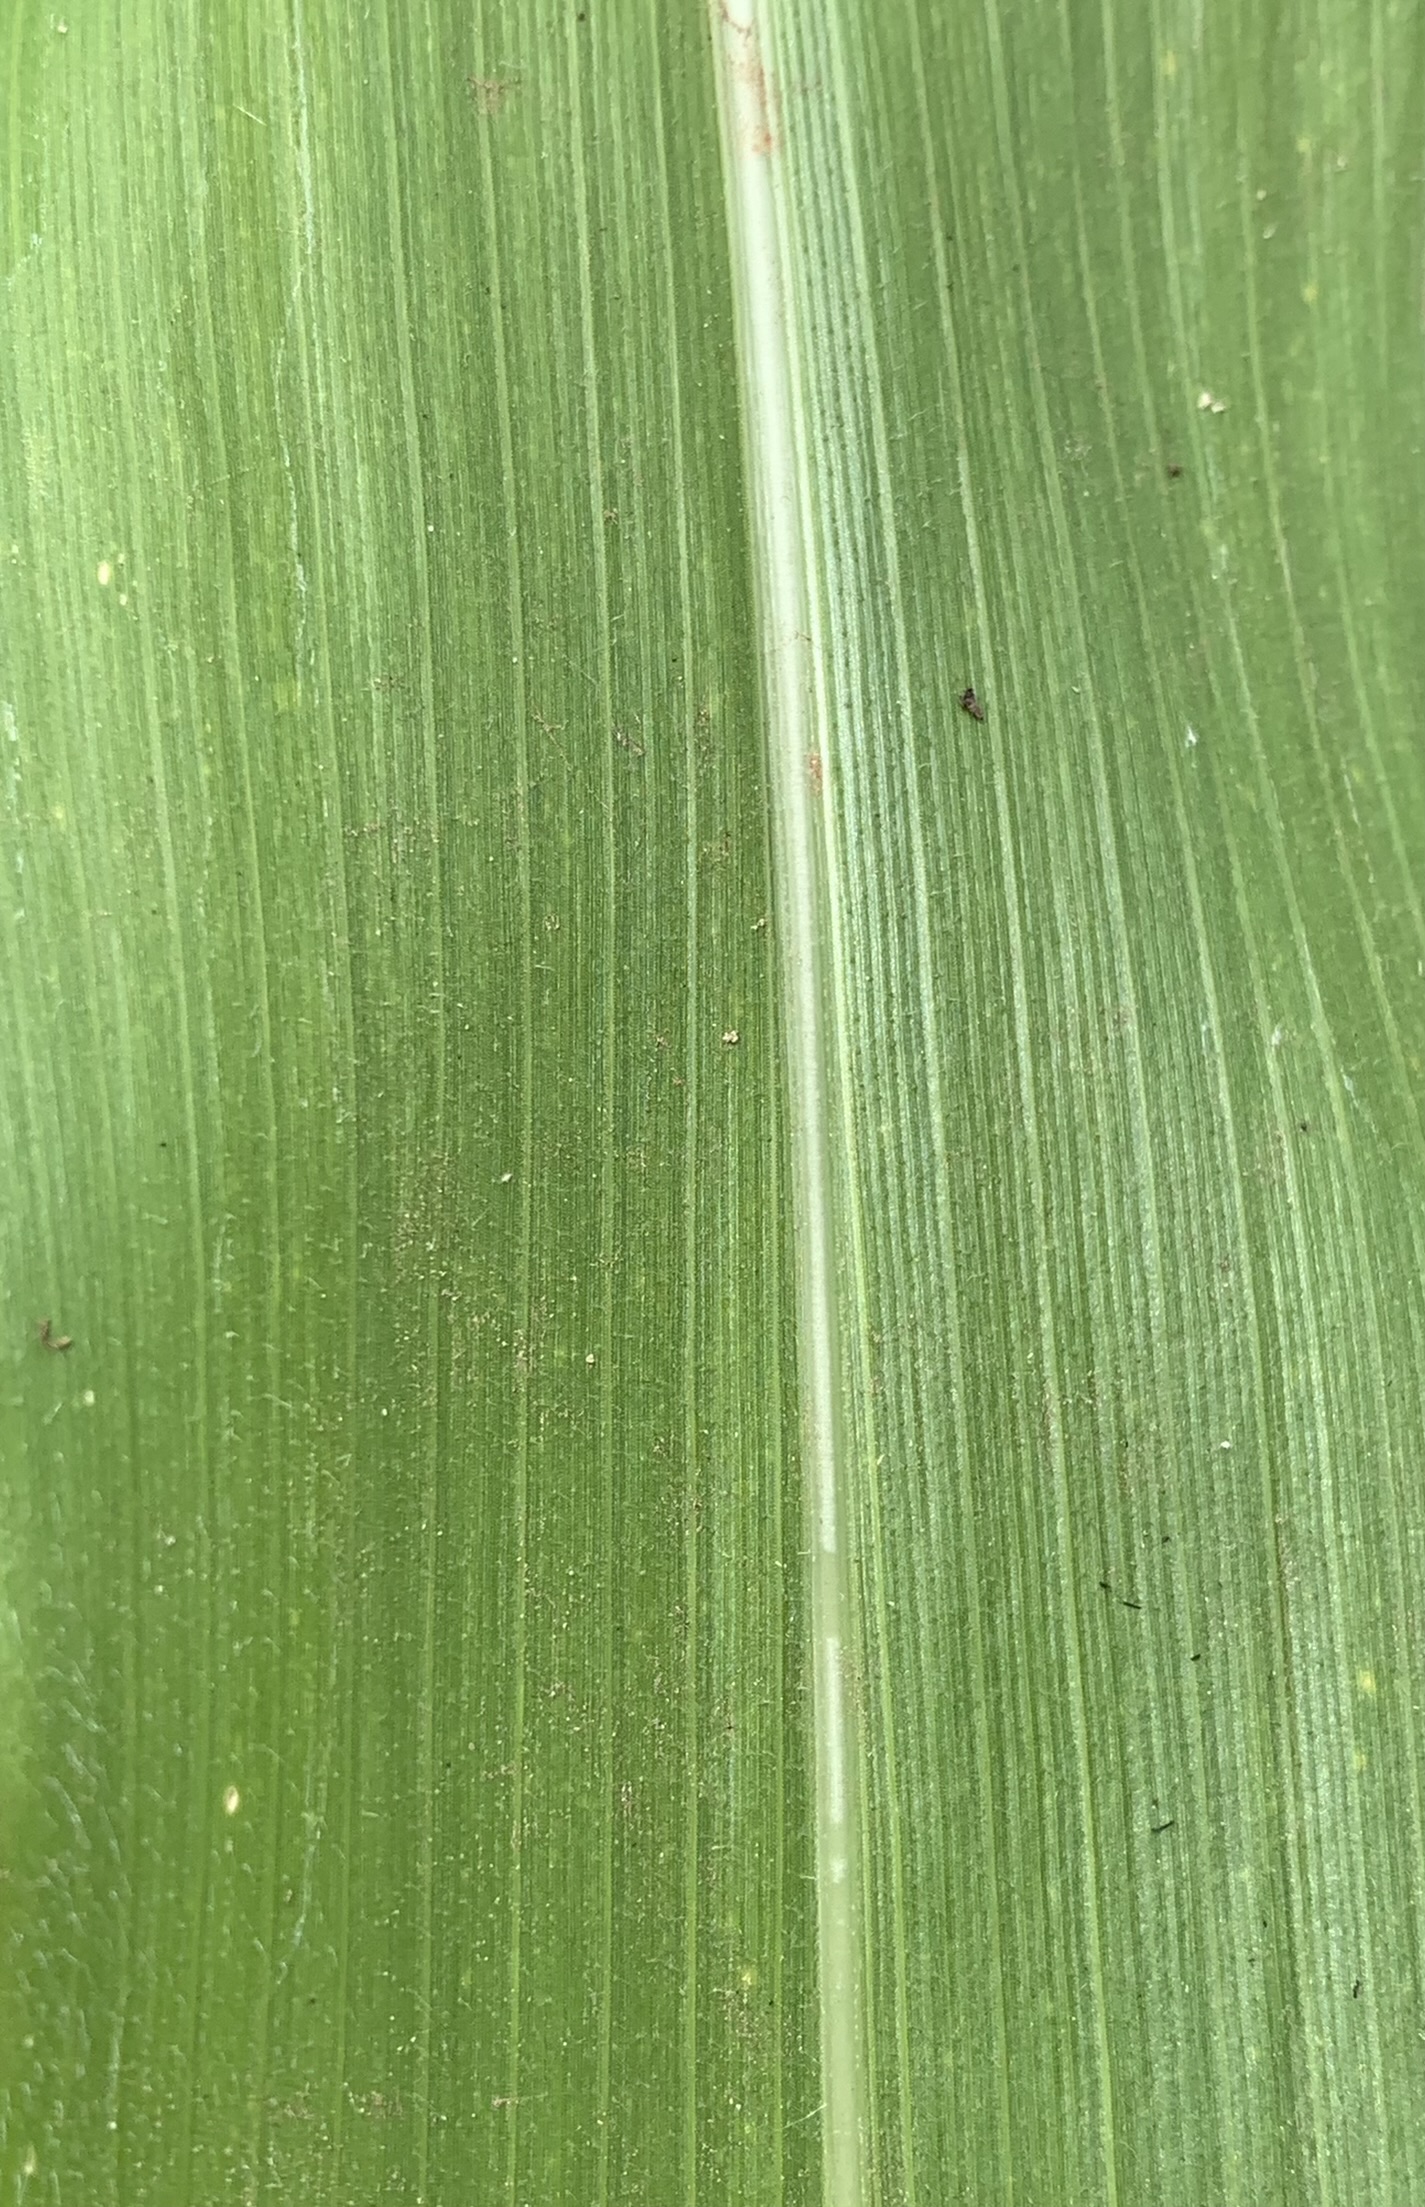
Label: Healthy